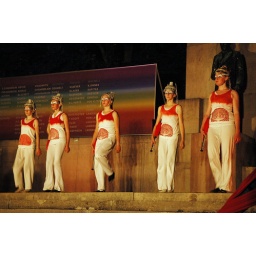
Icarus try-out tijdens Kleuren van de Nacht in Sonsbeek door Circus Poehaa